Duchy of Bavaria

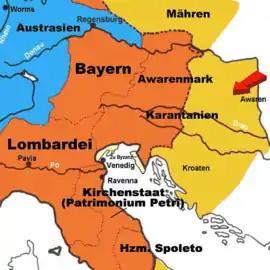
Bavaria and Frankish Avar March, in the time of Charlemagne

In his 817, "Ordinatio Imperii", Charlemagne's son and successor Emperor Louis the Pious tried to maintain the unity of the Carolingian Empire: while imperial authority upon his death was to pass to his eldest son Lothair I, the younger brothers were to receive subordinate realms. From 825, Louis the German styled himself "King of Bavaria" in the territory that was to become the centre of his power. When the brothers divided the Empire by the 843 Treaty of Verdun, Bavaria became part of East Francia under King Louis the German, who upon his death bequested the Bavarian royal title to his eldest son Carloman in 876. Carloman's natural son Arnulf of Carinthia, raised in the former Carantanian lands, secured possession of the March of Carinthia upon his father's death in 880, and became King of East Francia, in 887. Carinthia and Bavaria were the bases of his power, with Regensburg as the seat of his government.